History of rail transport

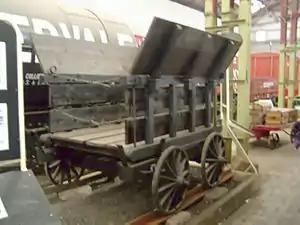
A replica of a "Little Eaton Tramway" wagon. The tracks are plateways.

Wagonways (or tramways), with wooden rails and horse-drawn traffic, are known to have been used in the 1550s to facilitate transportation of ore tubs to and from mines. They soon became popular in Europe and an example of their operation was illustrated by Georgius Agricola (see image) in his 1556 work "De re metallica". This line used "Hund" carts with unflanged wheels running on wooden planks and a vertical pin on the truck fitting into the gap between the planks to keep it going the right way. The miners called the wagons "Hunde" (meaning "dogs") from the noise they made on the tracks. There are many references to wagonways in central Europe in the 16th century.